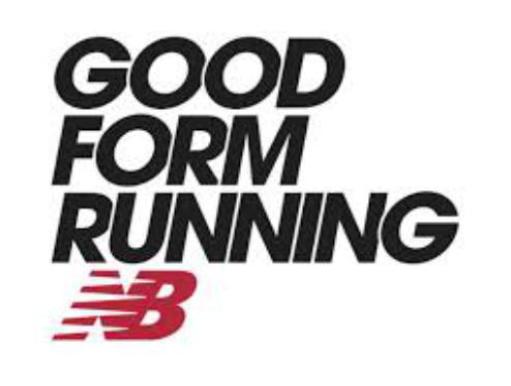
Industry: Clothes